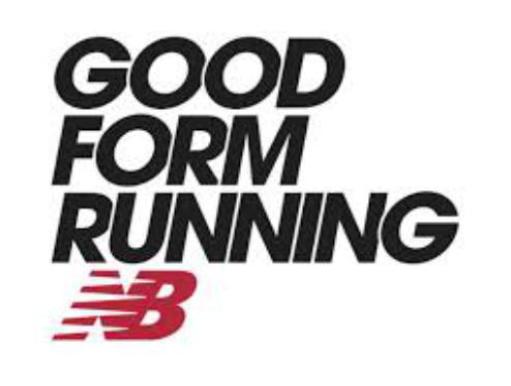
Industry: Clothes